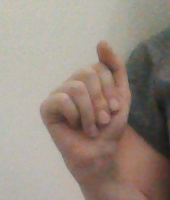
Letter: saad